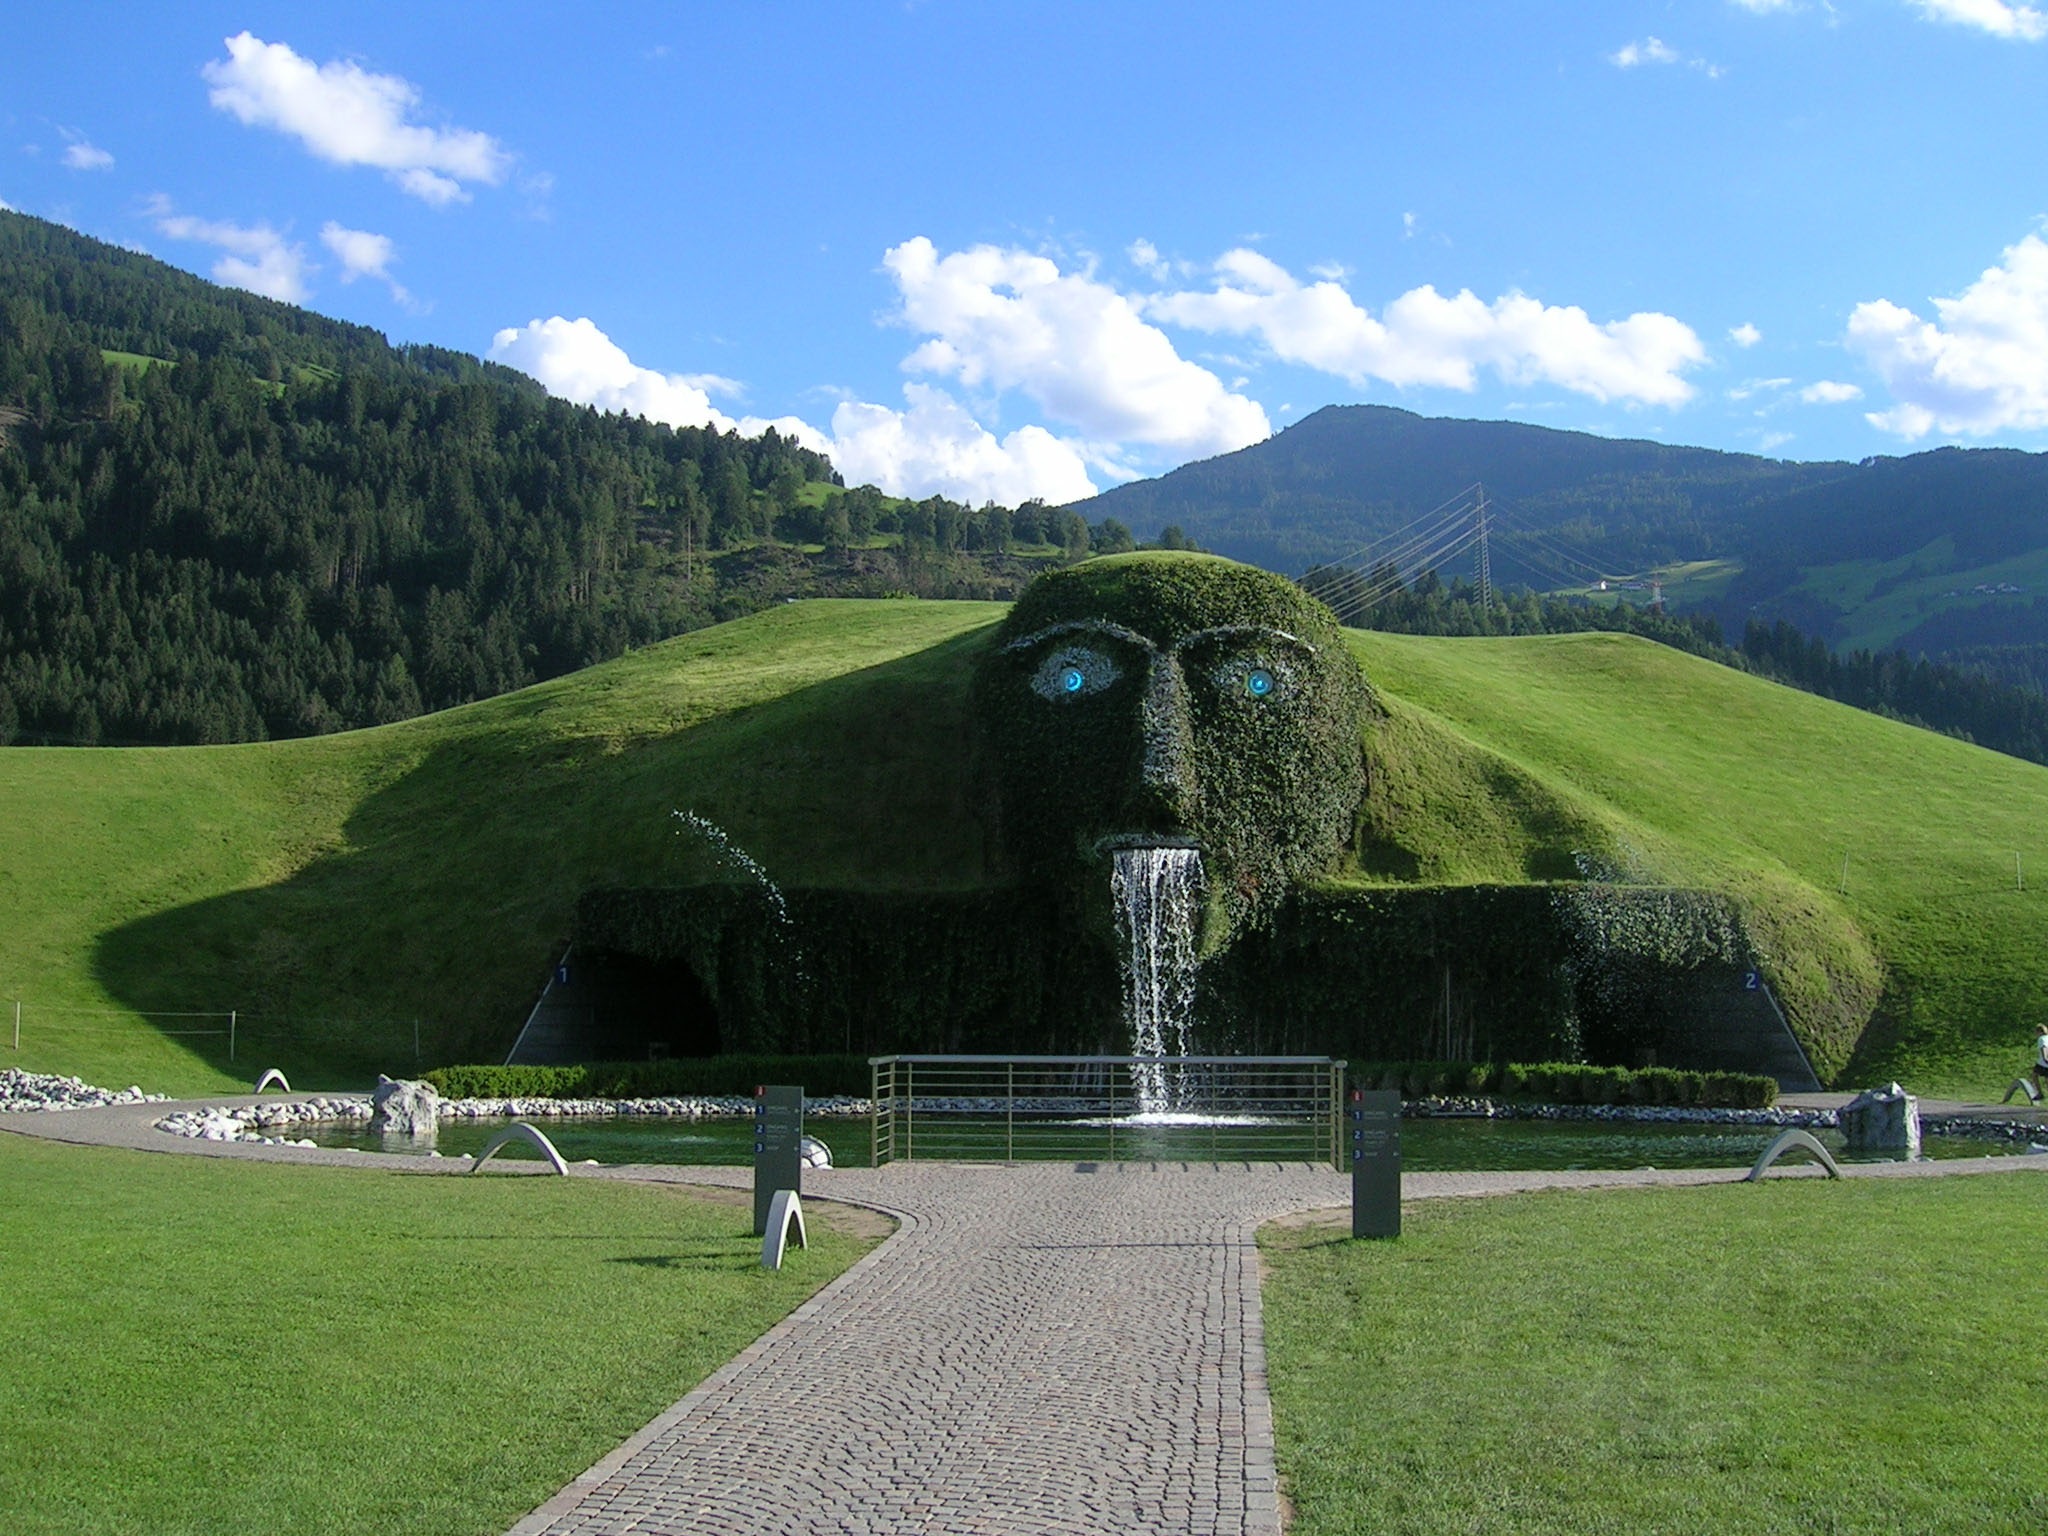
mountain, meadow, hill, lake, valley, mountain range, reservoir, highland, alps, plateau, estate, loch, rural area, swarovski face, green face, swarovski factory, mountainous landforms